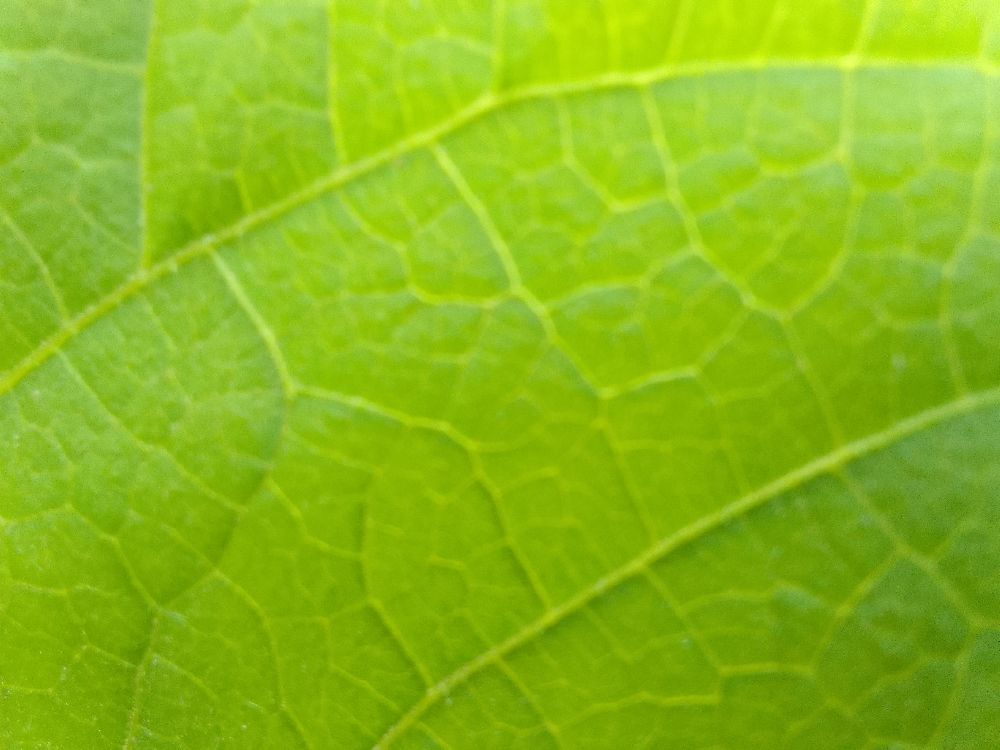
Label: healthy